Viéville

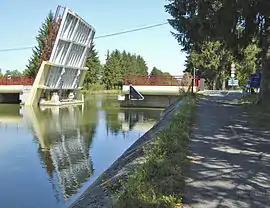
The lifting bridge in Viéville

Viéville is a commune in the Haute-Marne department in north-eastern France.